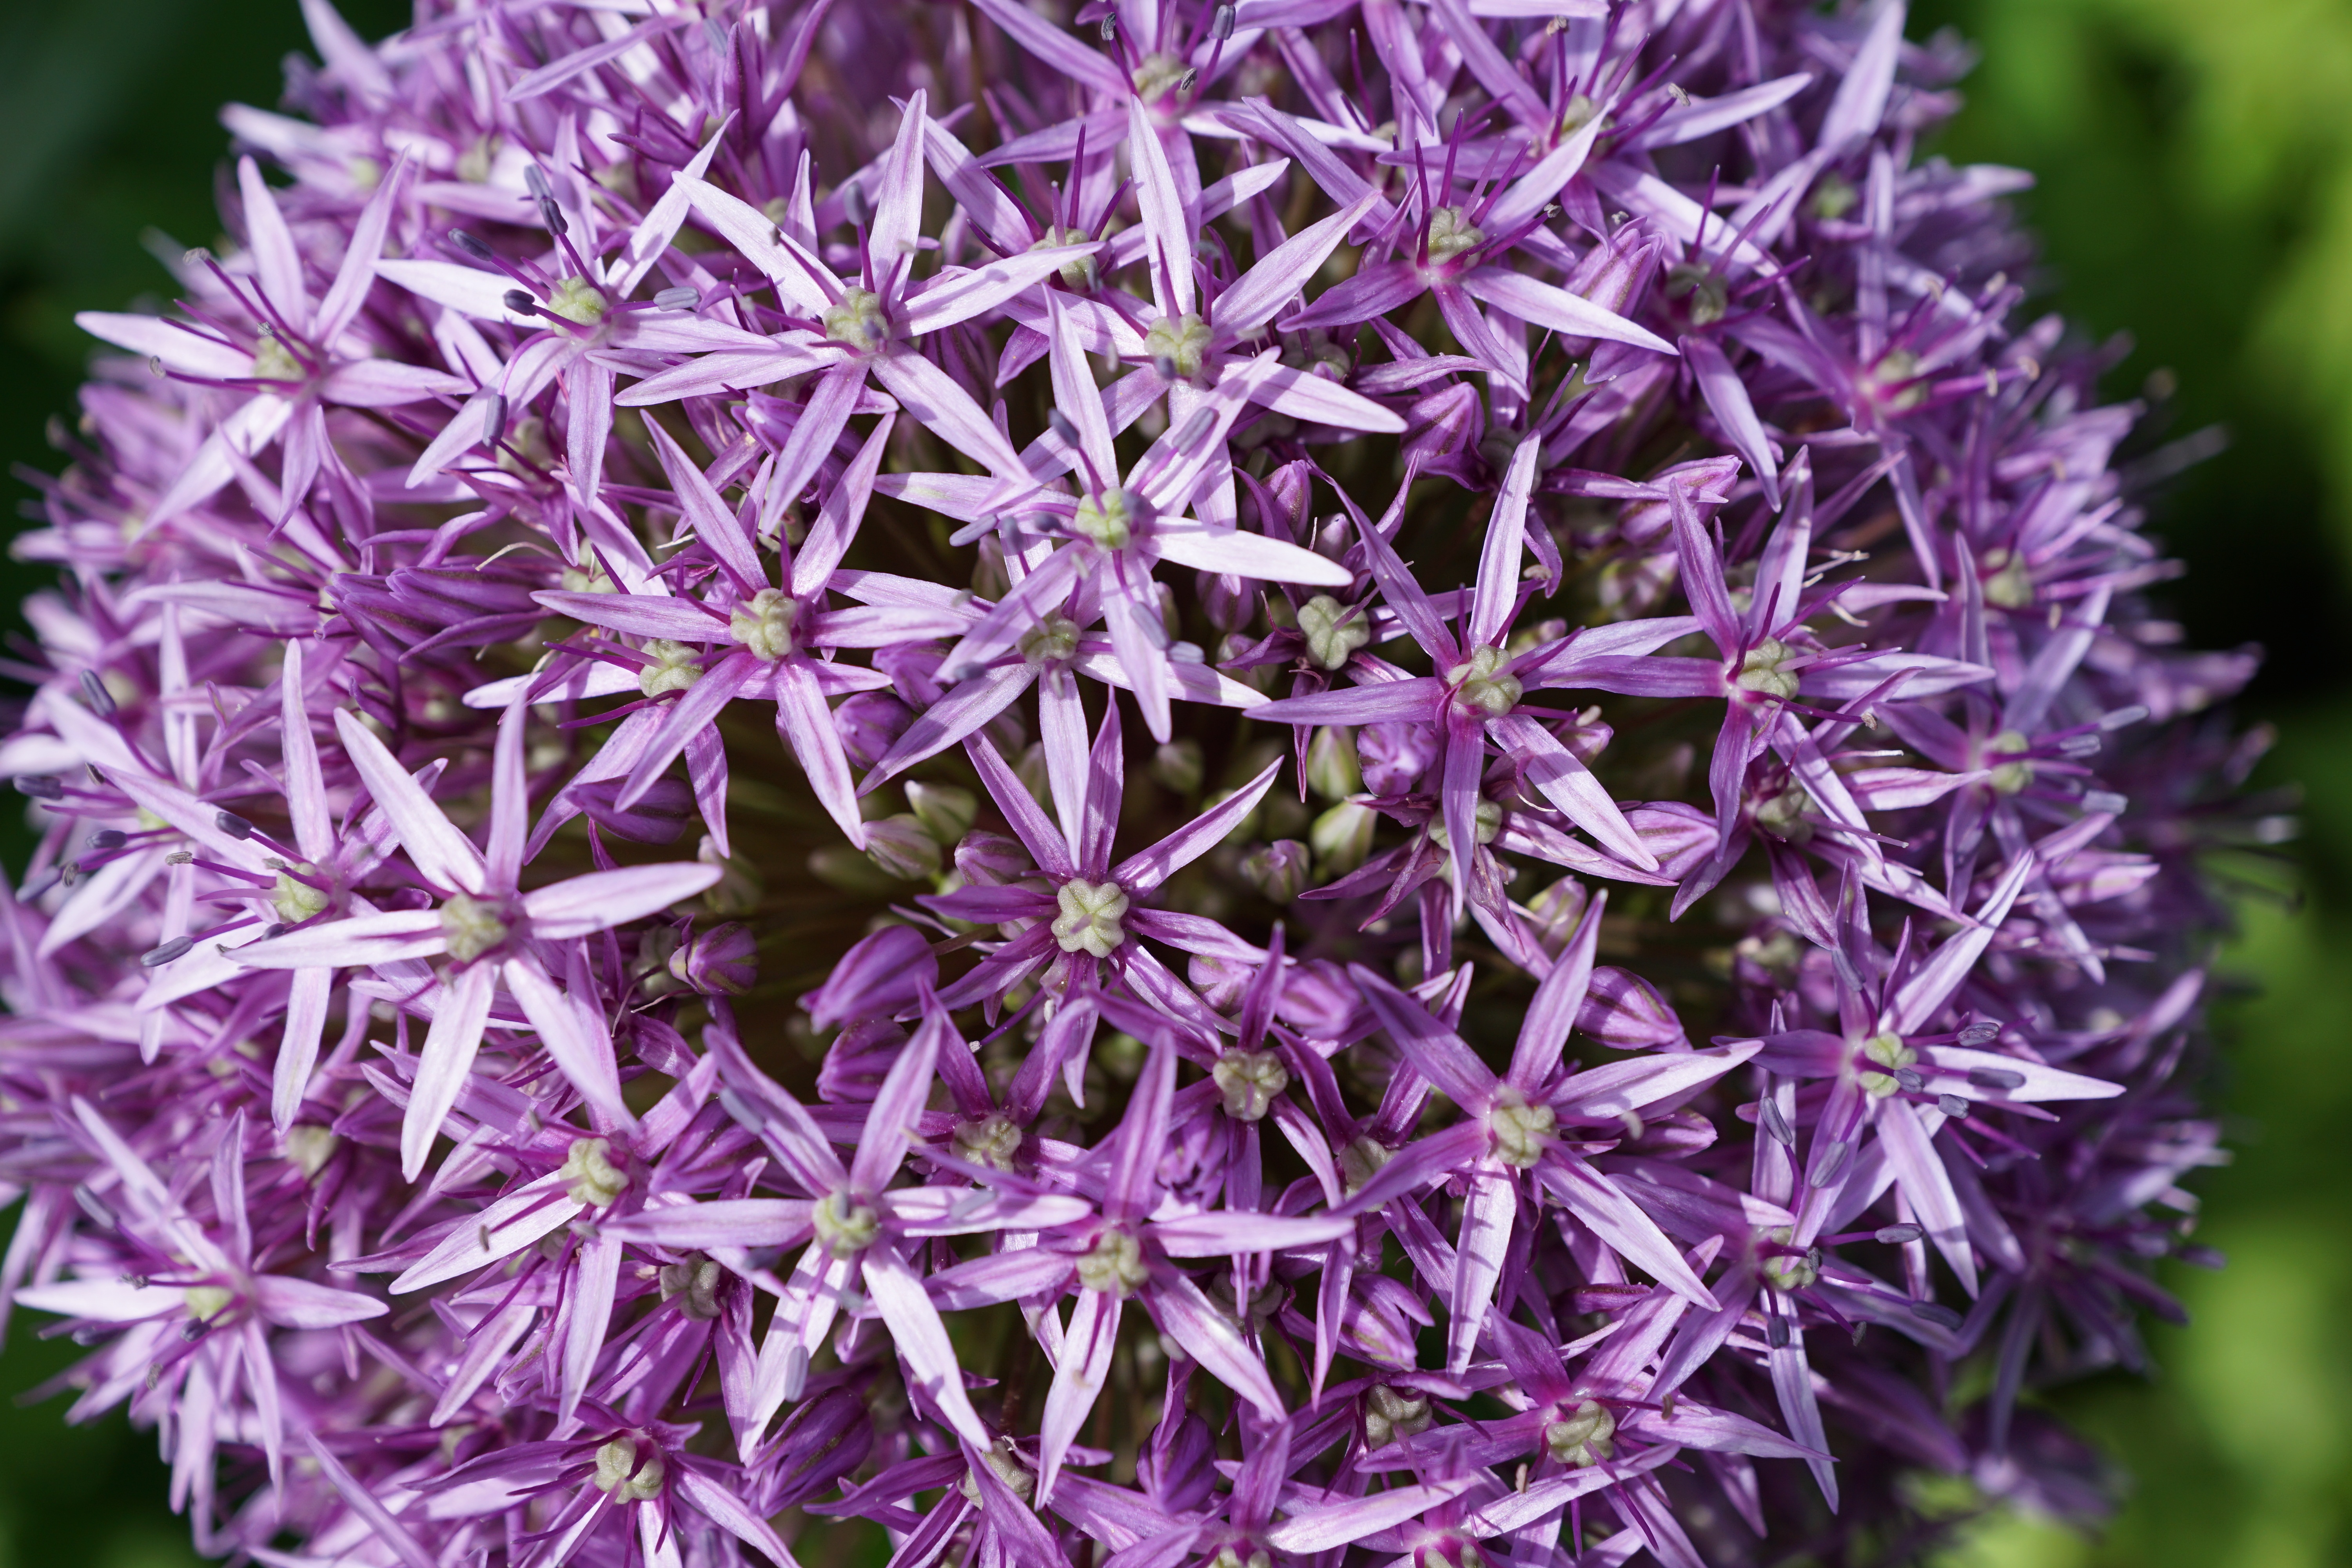
nature, blossom, plant, star, flower, bloom, spring, herb, botany, flora, wildflower, petals, leek, fragrance, macro photography, flowering plant, land plant, onion genus, english lavender